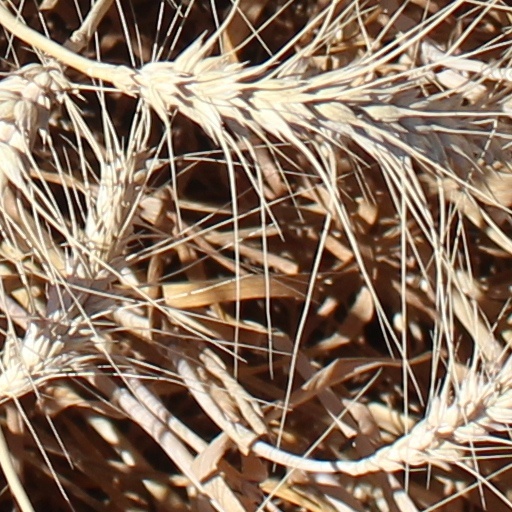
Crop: wheat